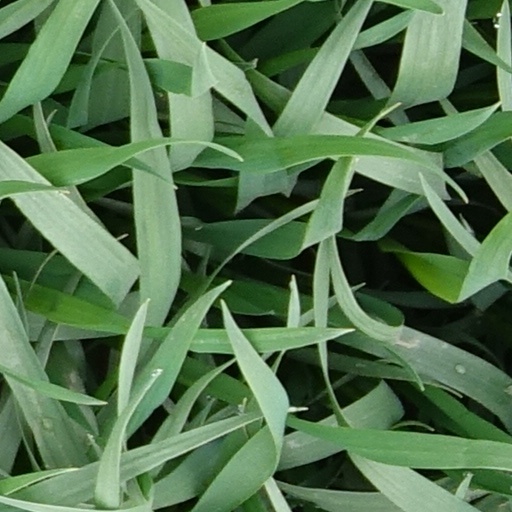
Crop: wheat